1979 in Israel

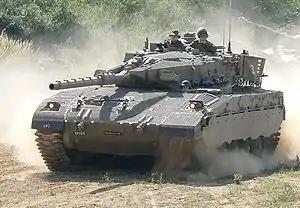
April 1979 – The Israeli developed and produced battle tank Merkava was first introduced to the IDF forces.

The most prominent events related to the Israeli–Palestinian conflict which occurred during 1979 include: